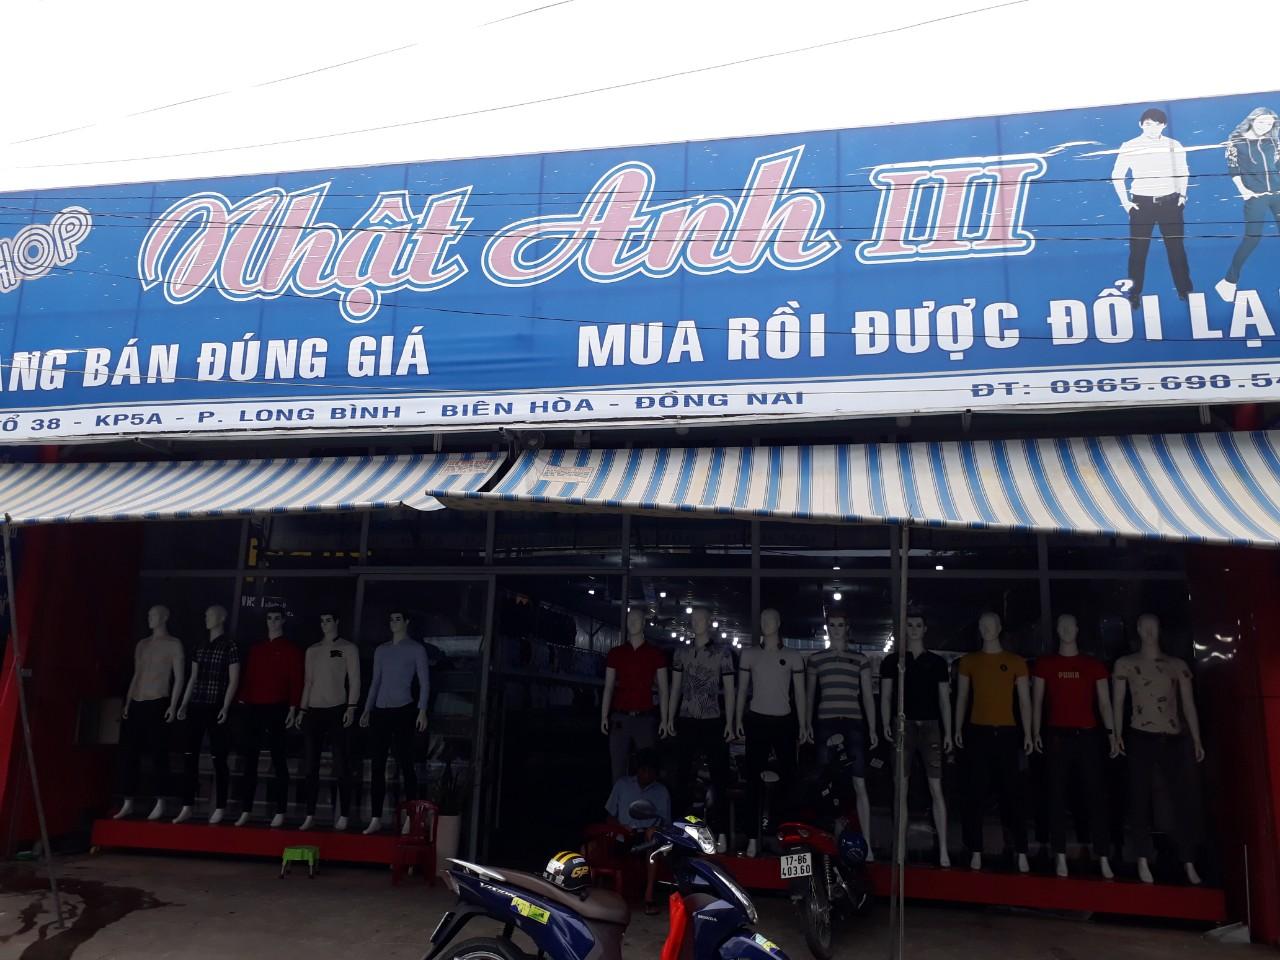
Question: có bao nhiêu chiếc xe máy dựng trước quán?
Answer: có hai chiếc xe máy dựng trước quán nhật anh iii